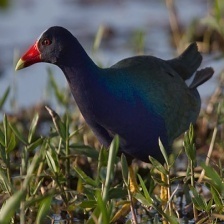
Species: PURPLE GALLINULE
Scientific name: PORPHYRIO MARTINICUS
ImageNet parent category: european_gallinule